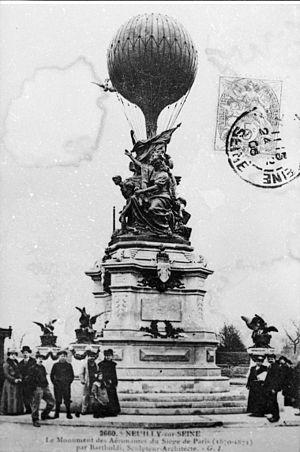
Le monument du ballon de la porte des ternes œuvre de Bartholdi vers 1910.
La porte des Ternes est une porte de Paris, en France, située dans le 17ᵉ arrondissement.